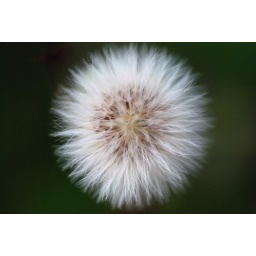
Taken near a beach dune, Stone Harbor NJ. If anyone can ID the plant I'd appreciate it.